Tukhul (exclosure)

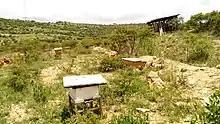
Beehives in Tukhul exclosure

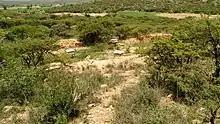
Tukhul exclosure

With vegetation growth, biodiversity in this exclosure hast strongly improved: there is more varied vegetation and wildlife. Particularly, with regard to birdlife, one may observe black-winged lovebird, greyish eagle-owl, hoopoe, black-billed wood hoopoe, banded barbet, Nubian woodpecker, Abyssinian woodpecker, grey-headed batis and montane white-eye. In the adjacent seasonal grazing land Clapperton's francolin, black-bellied bustard, and red-backed shrike, can be spotted during the tall grass season.